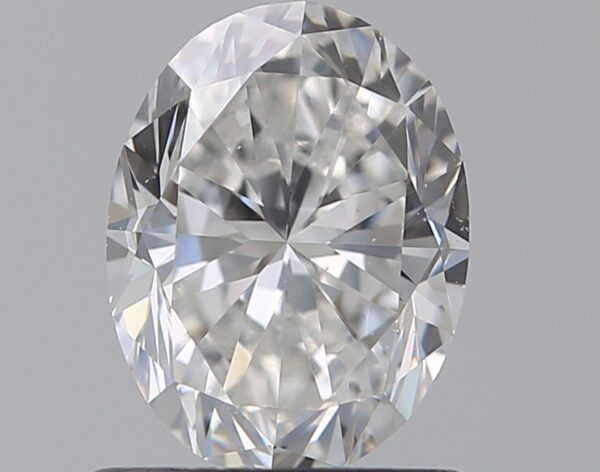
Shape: oval
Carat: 0.9
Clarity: VS2
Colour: D
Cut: GD
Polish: VG
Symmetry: VG
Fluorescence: ST
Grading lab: GIA
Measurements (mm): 6.96 x 5.25 x 3.59